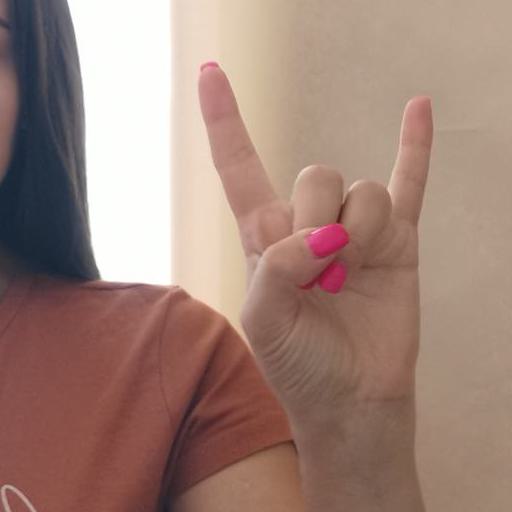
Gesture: rock